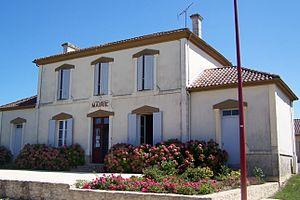
Mairie de Loubens (Gironde, France)
Loubens est une commune du Sud-Ouest de la France, située dans le département de la Gironde.